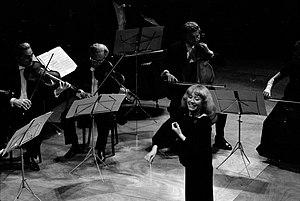
Pas de lieu. Le 14 juin 1973. Vue de Claude Manlay qui dirige l'Orchestre Auriacombe lors d'un concert. Observation: Premier concert de Claude Manlay, femme chef d'orchestre, avec l'orchestre de chambre Louis Auriacombe.
L'Orchestre de chambre de Toulouse est un orchestre de chambre français fondé en 1953 par Louis Auriacombe.